William Winter Payne

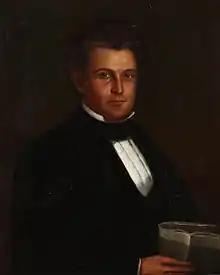
Portrait of Payne,

William Winter Payne (January 2, 1807 – September 2, 1874) was a U.S. Representative from Alabama.